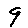
Label: 9